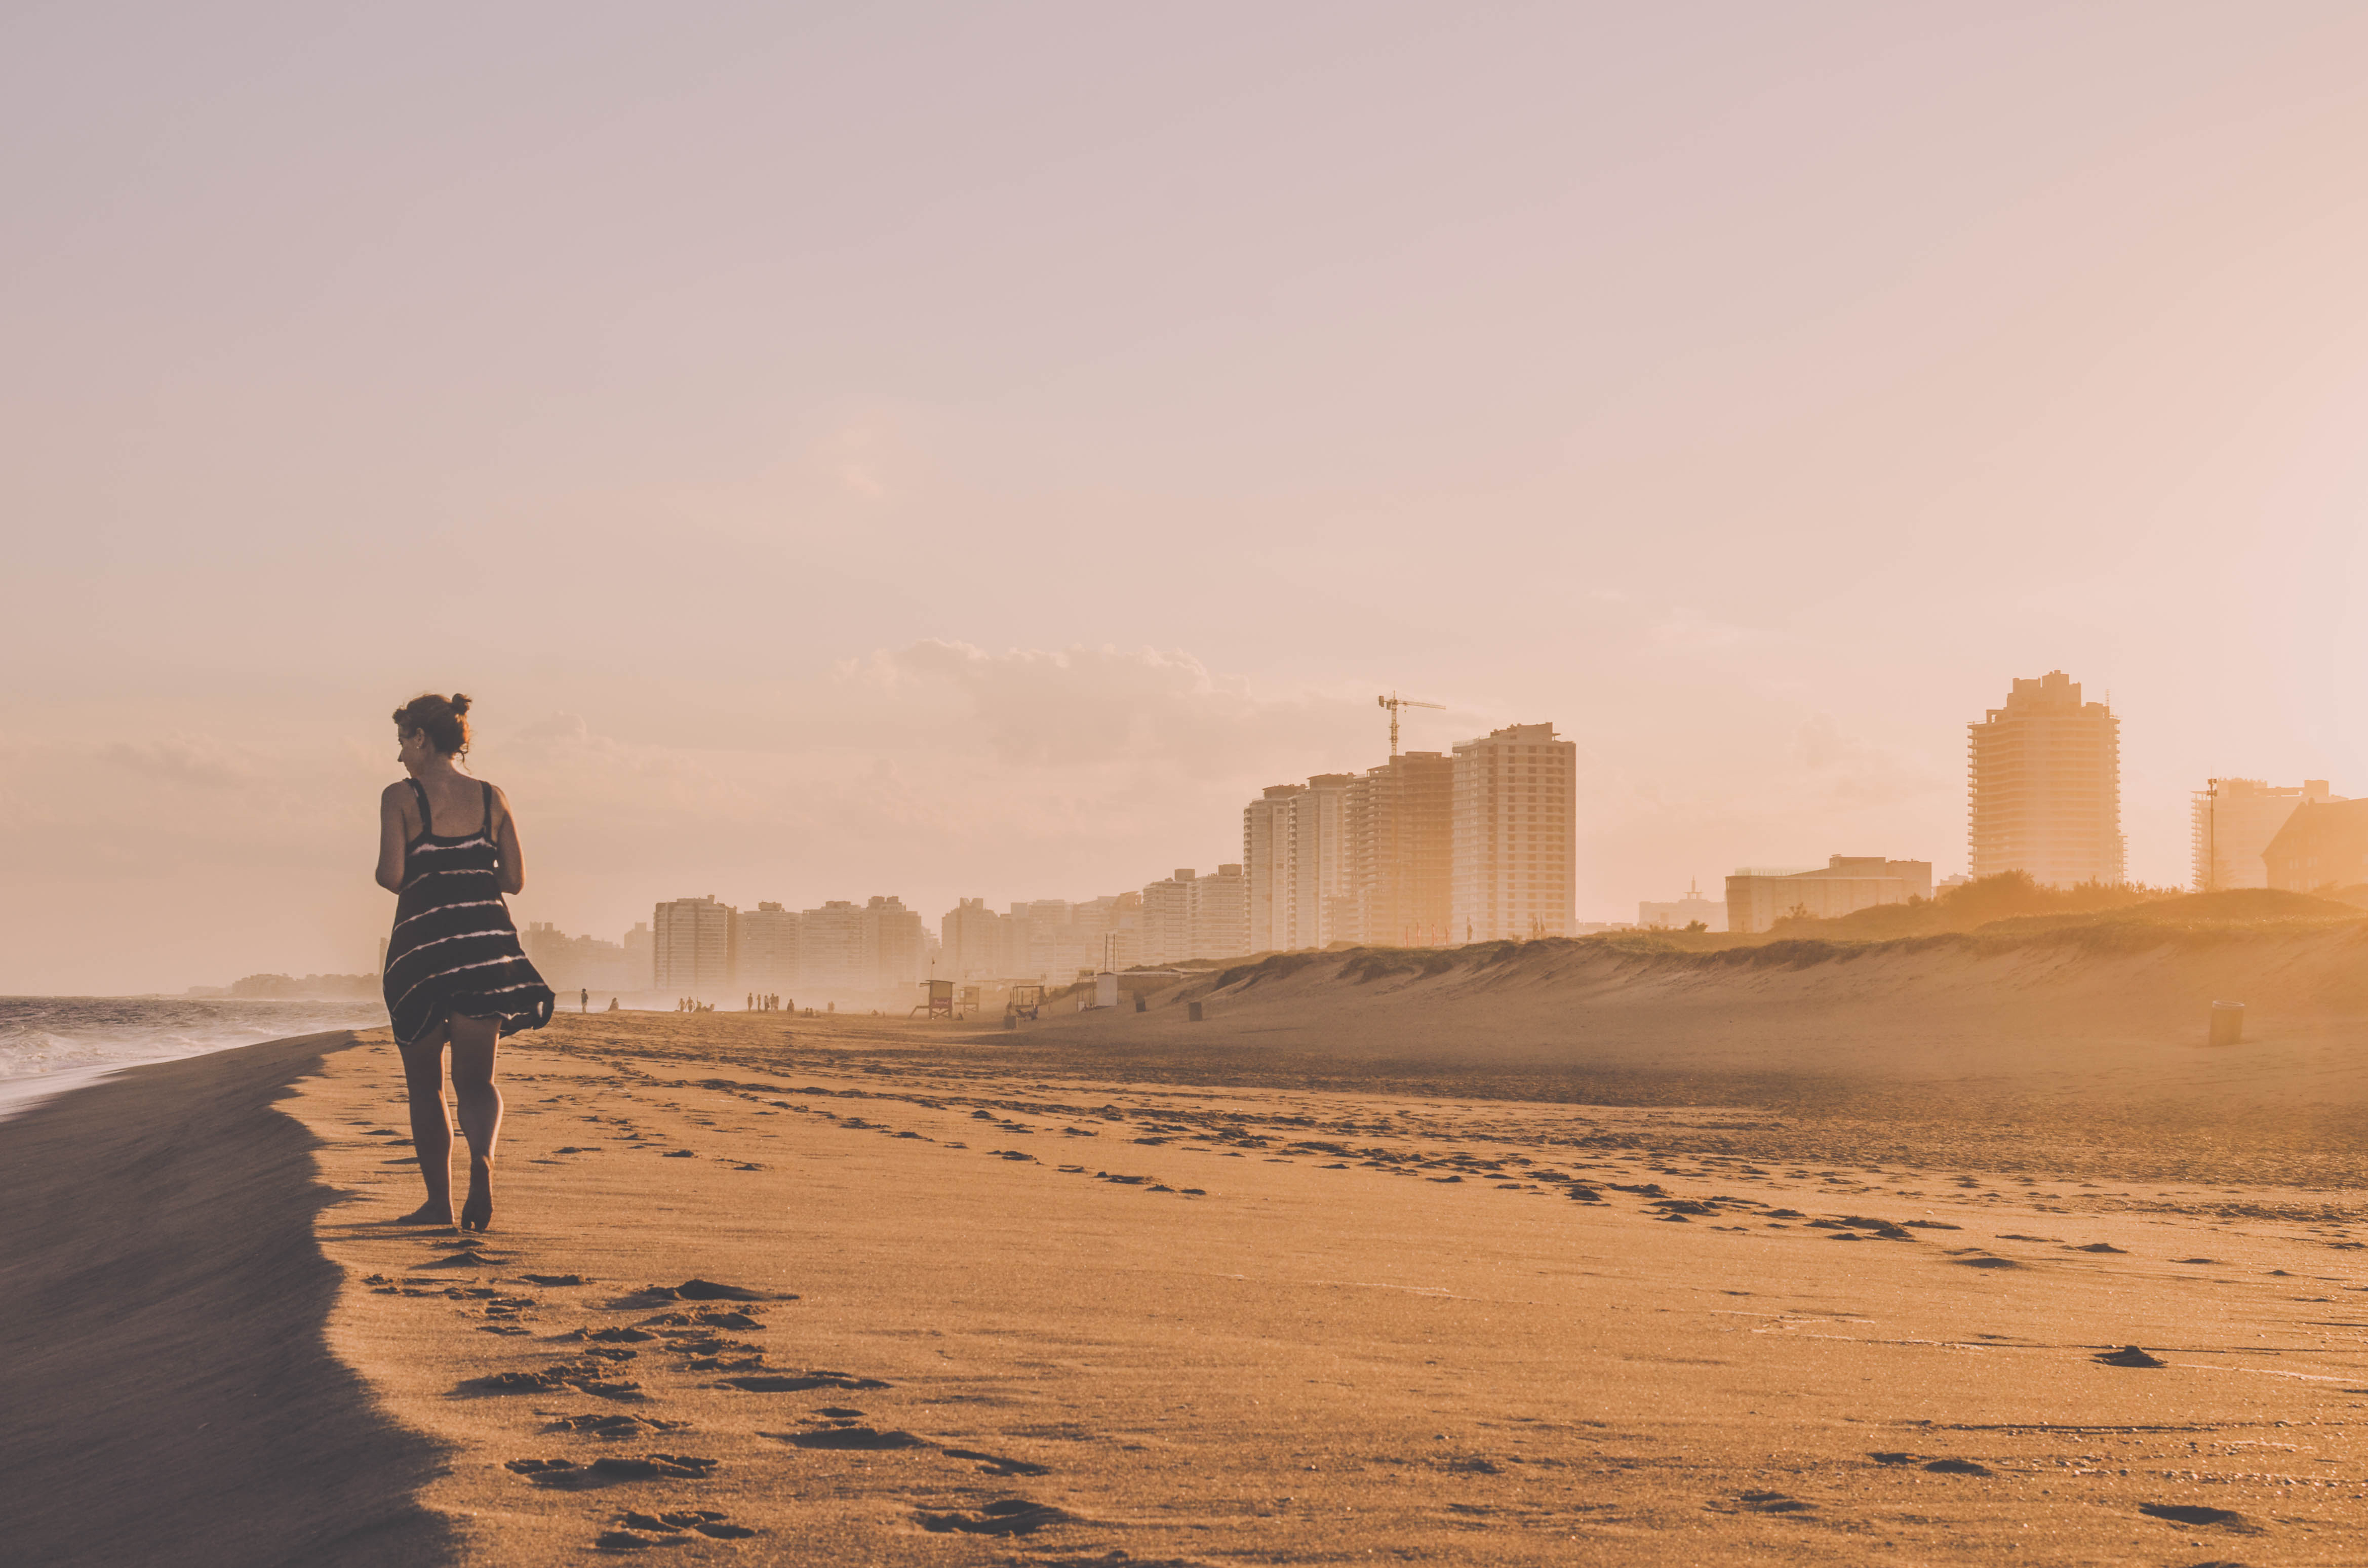
beach, landscape, sea, coast, sand, horizon, sunrise, sunset, sunlight, morning, desert, dawn, monument, dusk, temple, sahara, natural environment, atmospheric phenomenon, aeolian landform